FDR Drive

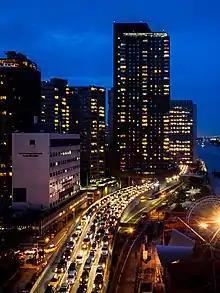
FDR Drive at night in September 2015

FDR Drive starts at the southern tip of Manhattan at South and Whitehall Streets in the Financial District. It rises from the underground Battery Park Underpass to an elevated viaduct above South Street, with an at-grade connection to South Street at exit 1. The elevated viaduct continues northeast, with an interchange at Brooklyn Bridge at exit 2. The elevated road, also known as the South Street Viaduct, continues until Gouverneur Slip, near the Manhattan Bridge interchange (exit 3), where there are a southbound exit and northbound entrance. From here, the road is at-grade, with a southbound exit/entrance at Grand Street, exit 4.